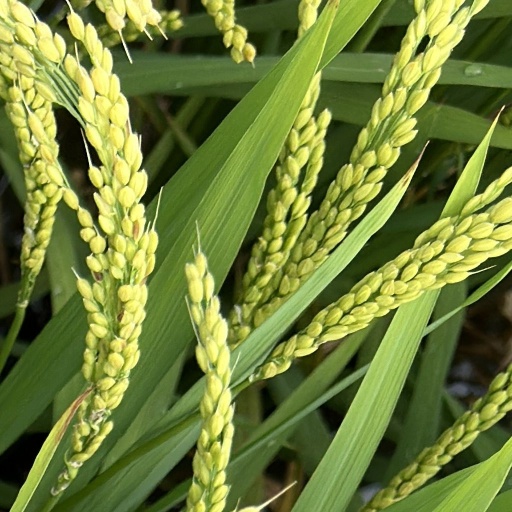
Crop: rice